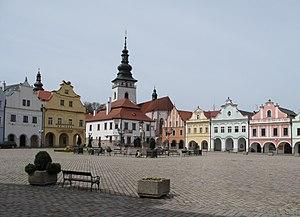
Pelhřimov est une ville de la région de Vysočina, en Tchéquie, et le chef-lieu du district de Pelhřimov. Sa population s'élevait à 16 069 habitants en 2019.